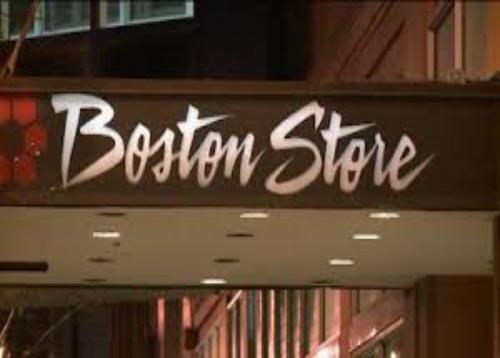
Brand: Boston Store
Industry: Others